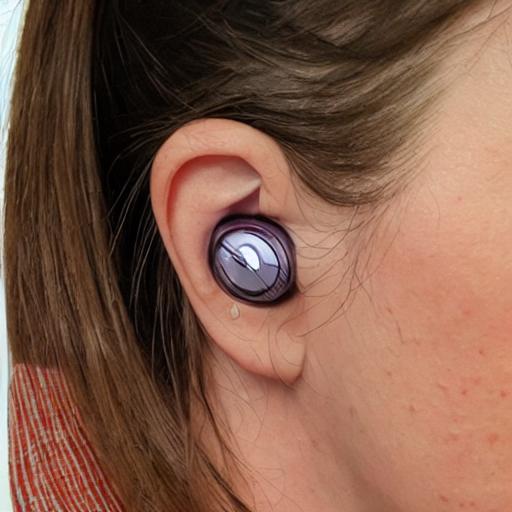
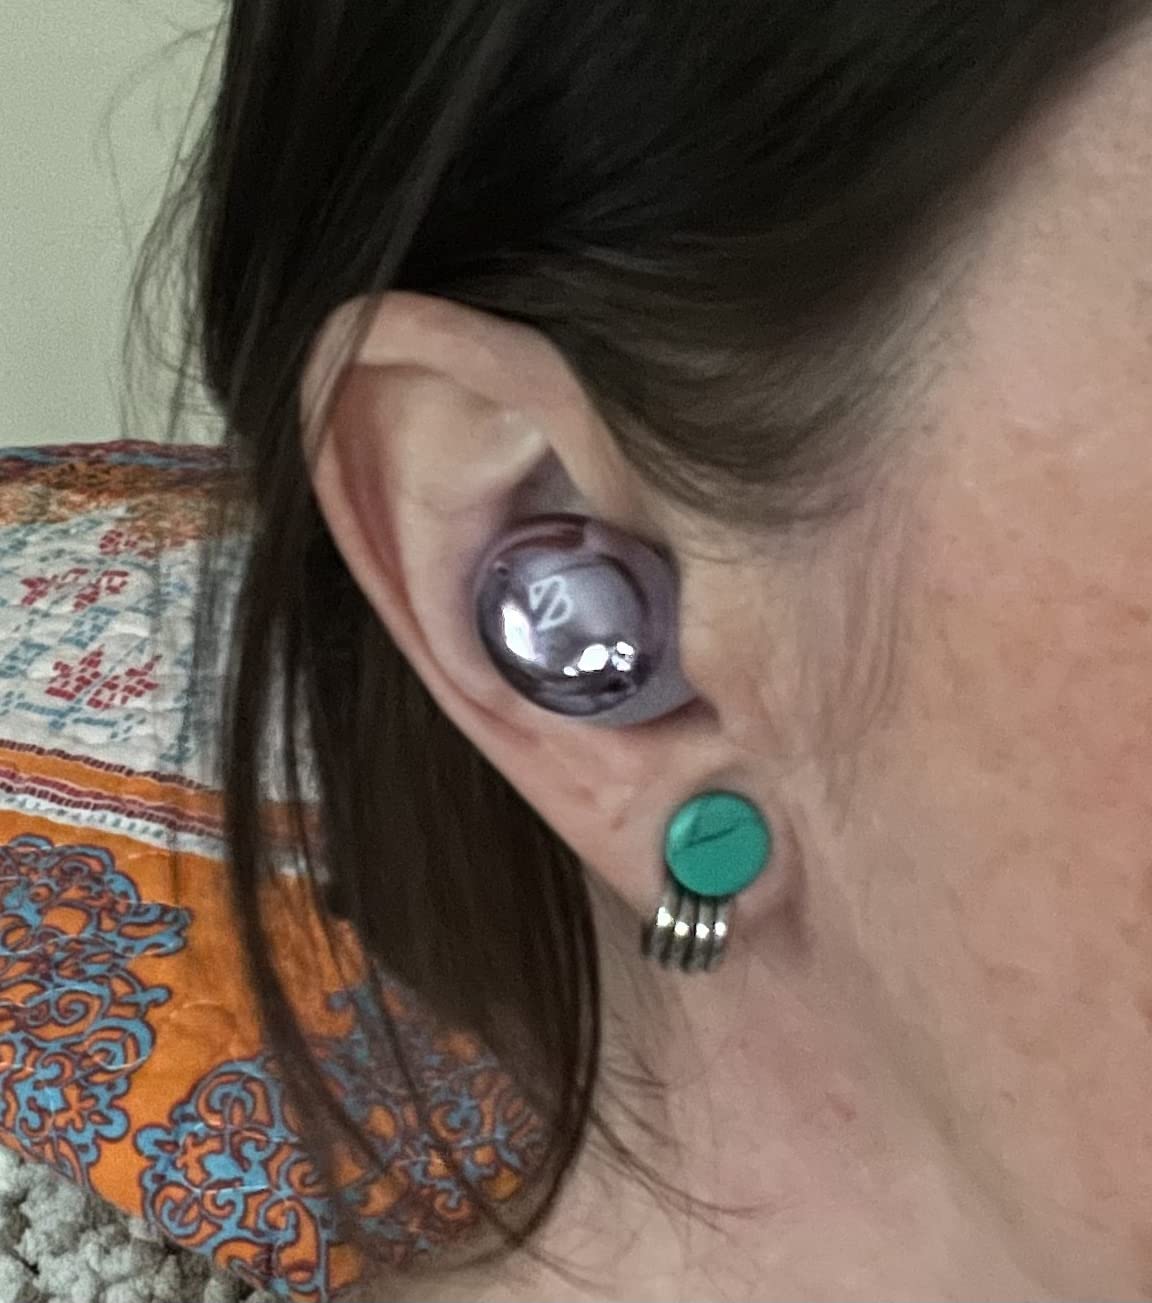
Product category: earbuds
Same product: no